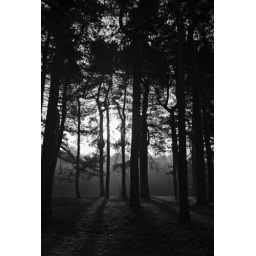
Some of the tall pine trees in sefton park silhouetted by the dawn light